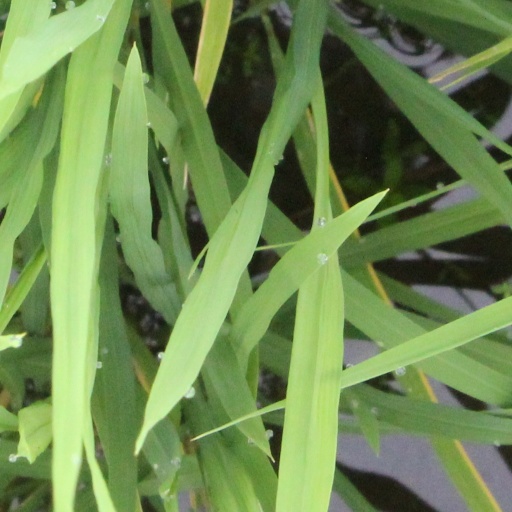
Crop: rice